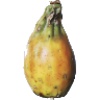
Label: cactus_fruit